San Francisco Opera Center

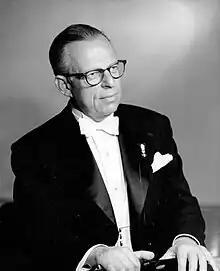
Kurt Herbert Adler (1966)

The Merola Opera Program is a world-renowned opera training and performance program for promising young artists. Named for San Francisco Opera's first general director, Gaetano Merola, the Merola Opera Program began during the 1954-55 season and established its full training program in 1957. In 2010 "The Wall Street Journal" stated that the Merola Opera Program "outranks any comparable program in the country, not only in the range, intensity, and quality of its training, but in the stature of its alumni." Training for opera singers includes masterclasses with leading singers in the field, daily individual sessions with vocal coaches, acting classes, stage movement classes, and classes in applying ones own stage makeup and dealing with the unique challenges of moving and singing arias in period costumes.